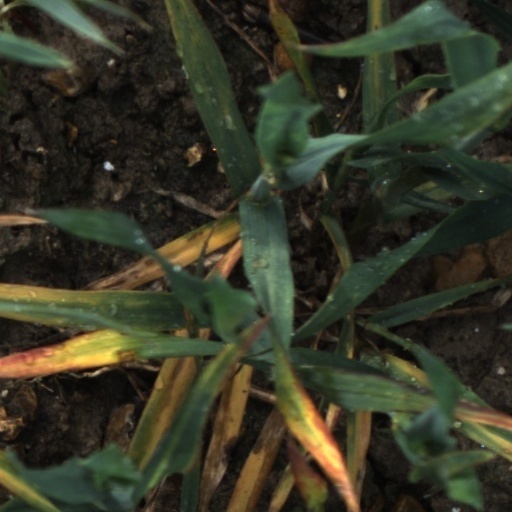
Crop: wheat